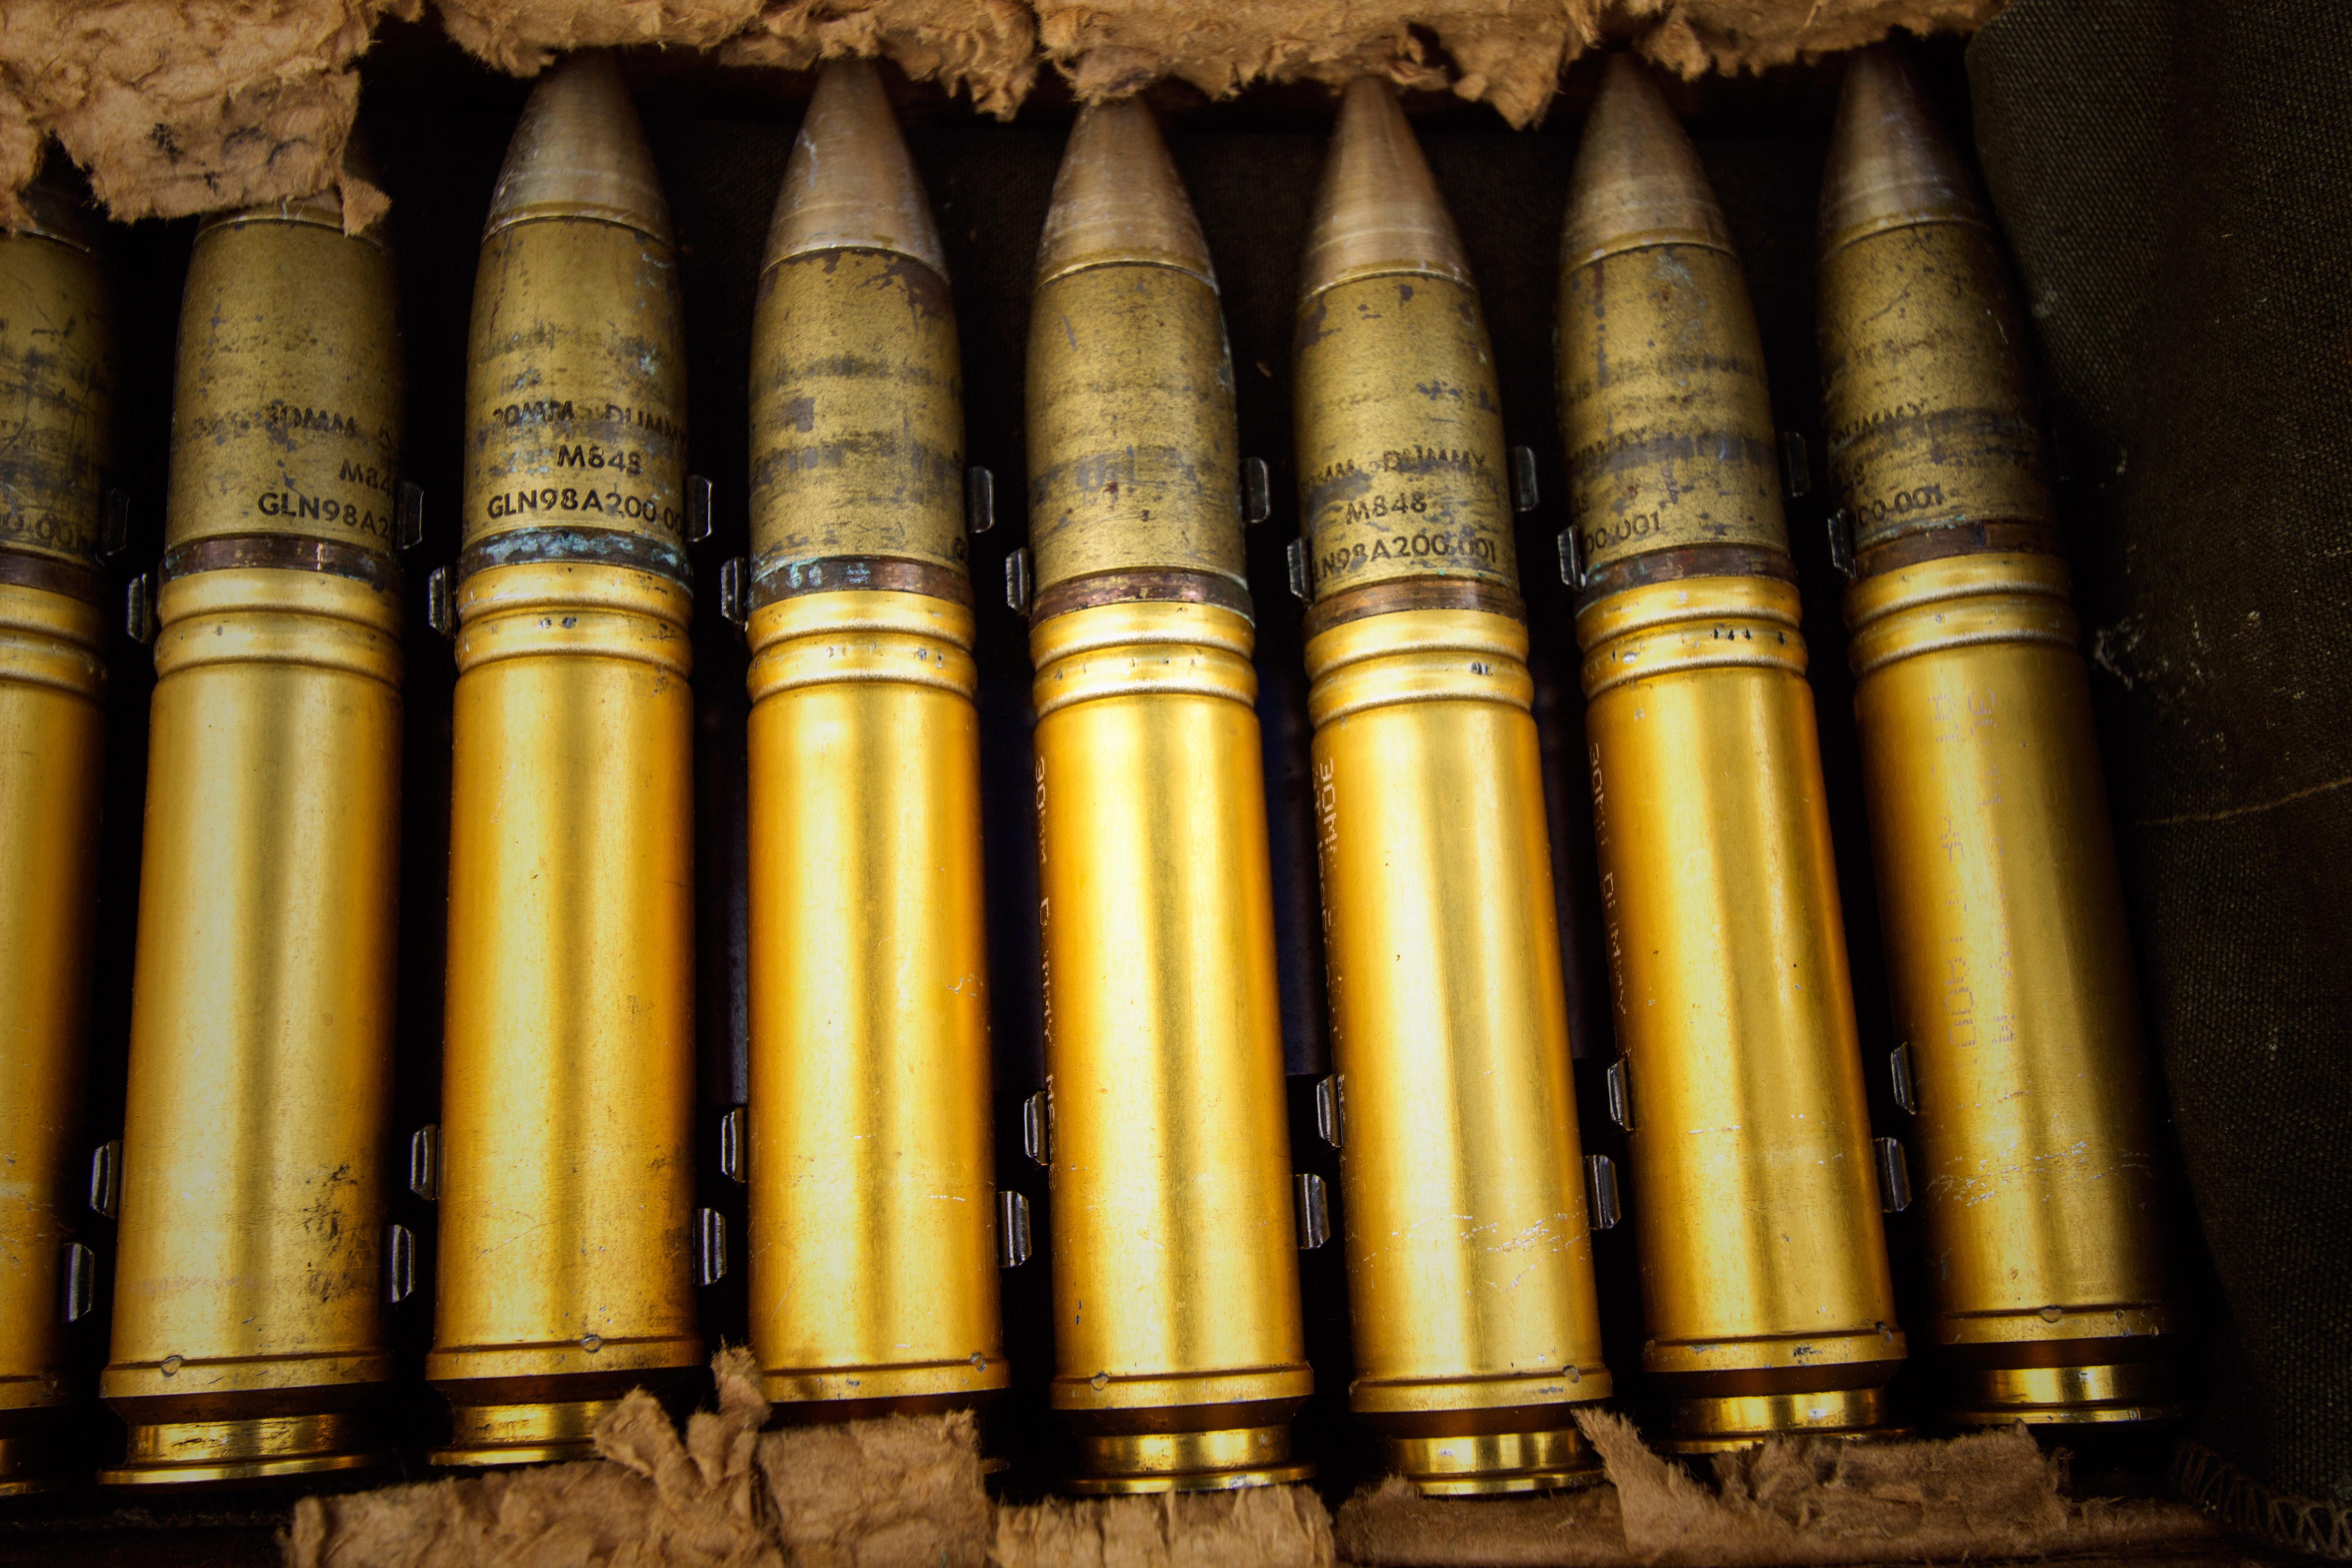
column, musical instrument, interior design, brass, bullets, ammo, ammunition, bamboo, wind instrument, man made object, organ pipe, woodwind instrument, cue stick